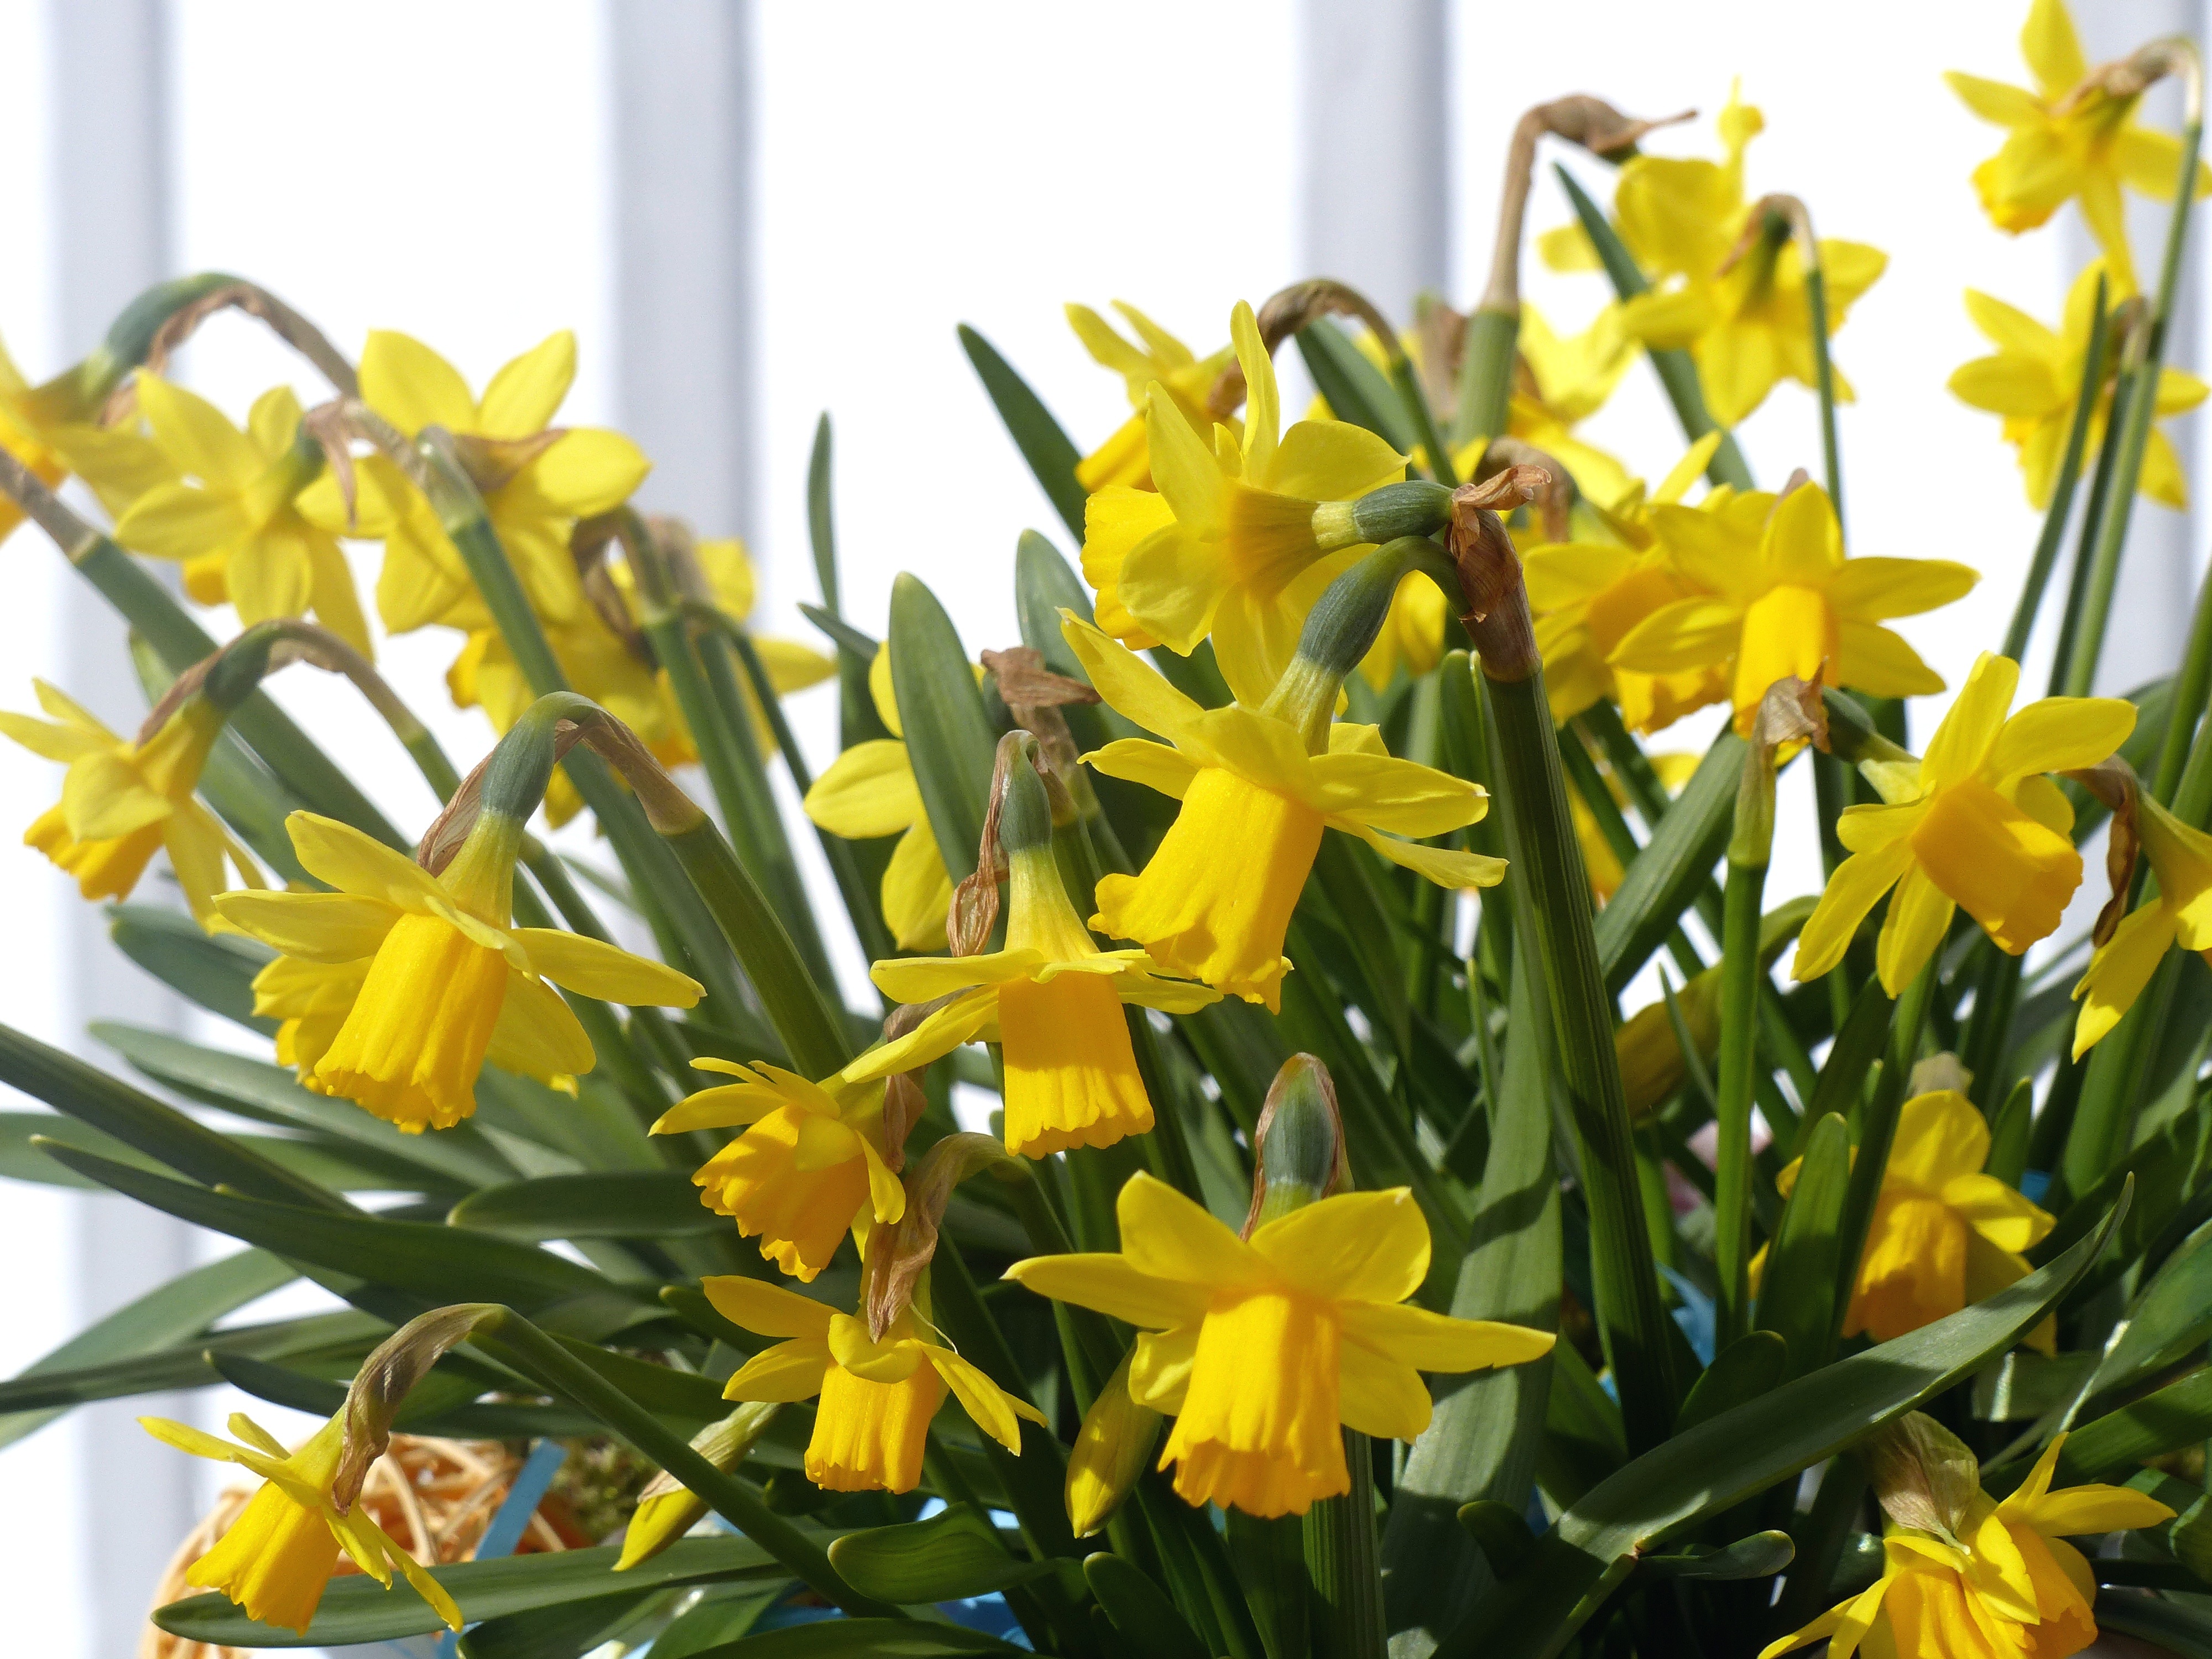
plant, flower, wall, spring, yellow, garden, flora, narcissus, easter, flowering plant, easter lilies, land plant